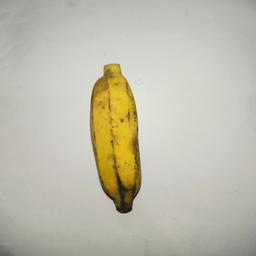
Ripeness: Ripe